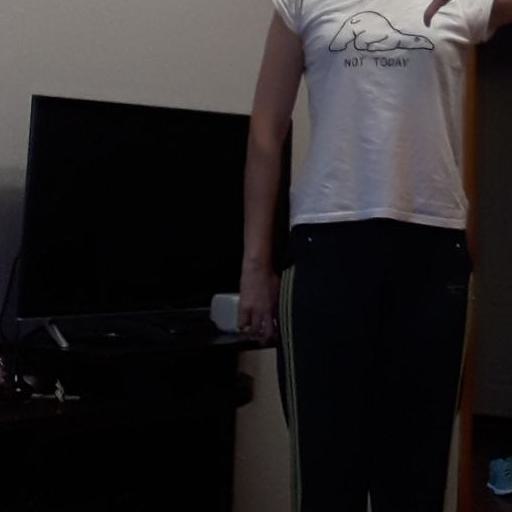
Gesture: no_gesture